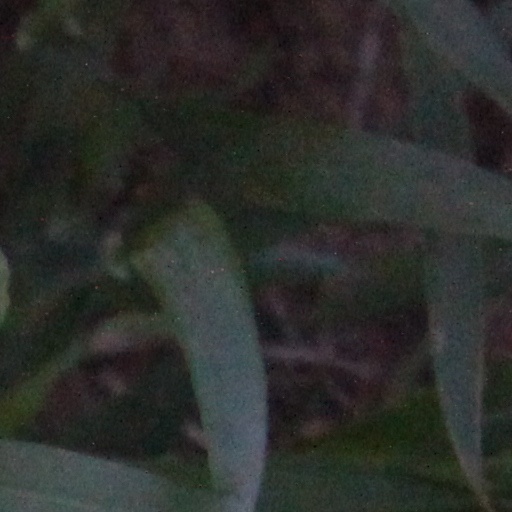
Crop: wheat